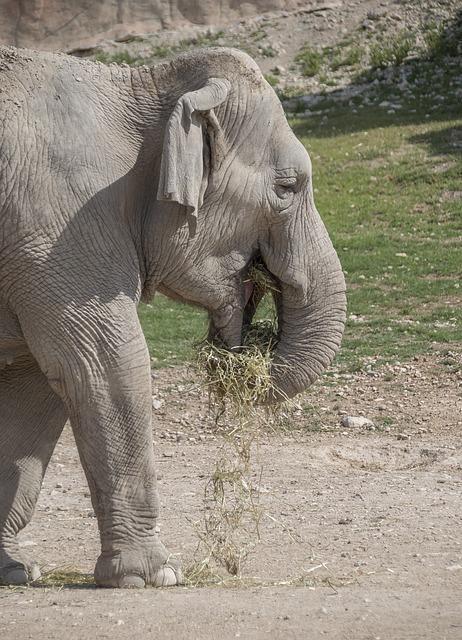
elephant